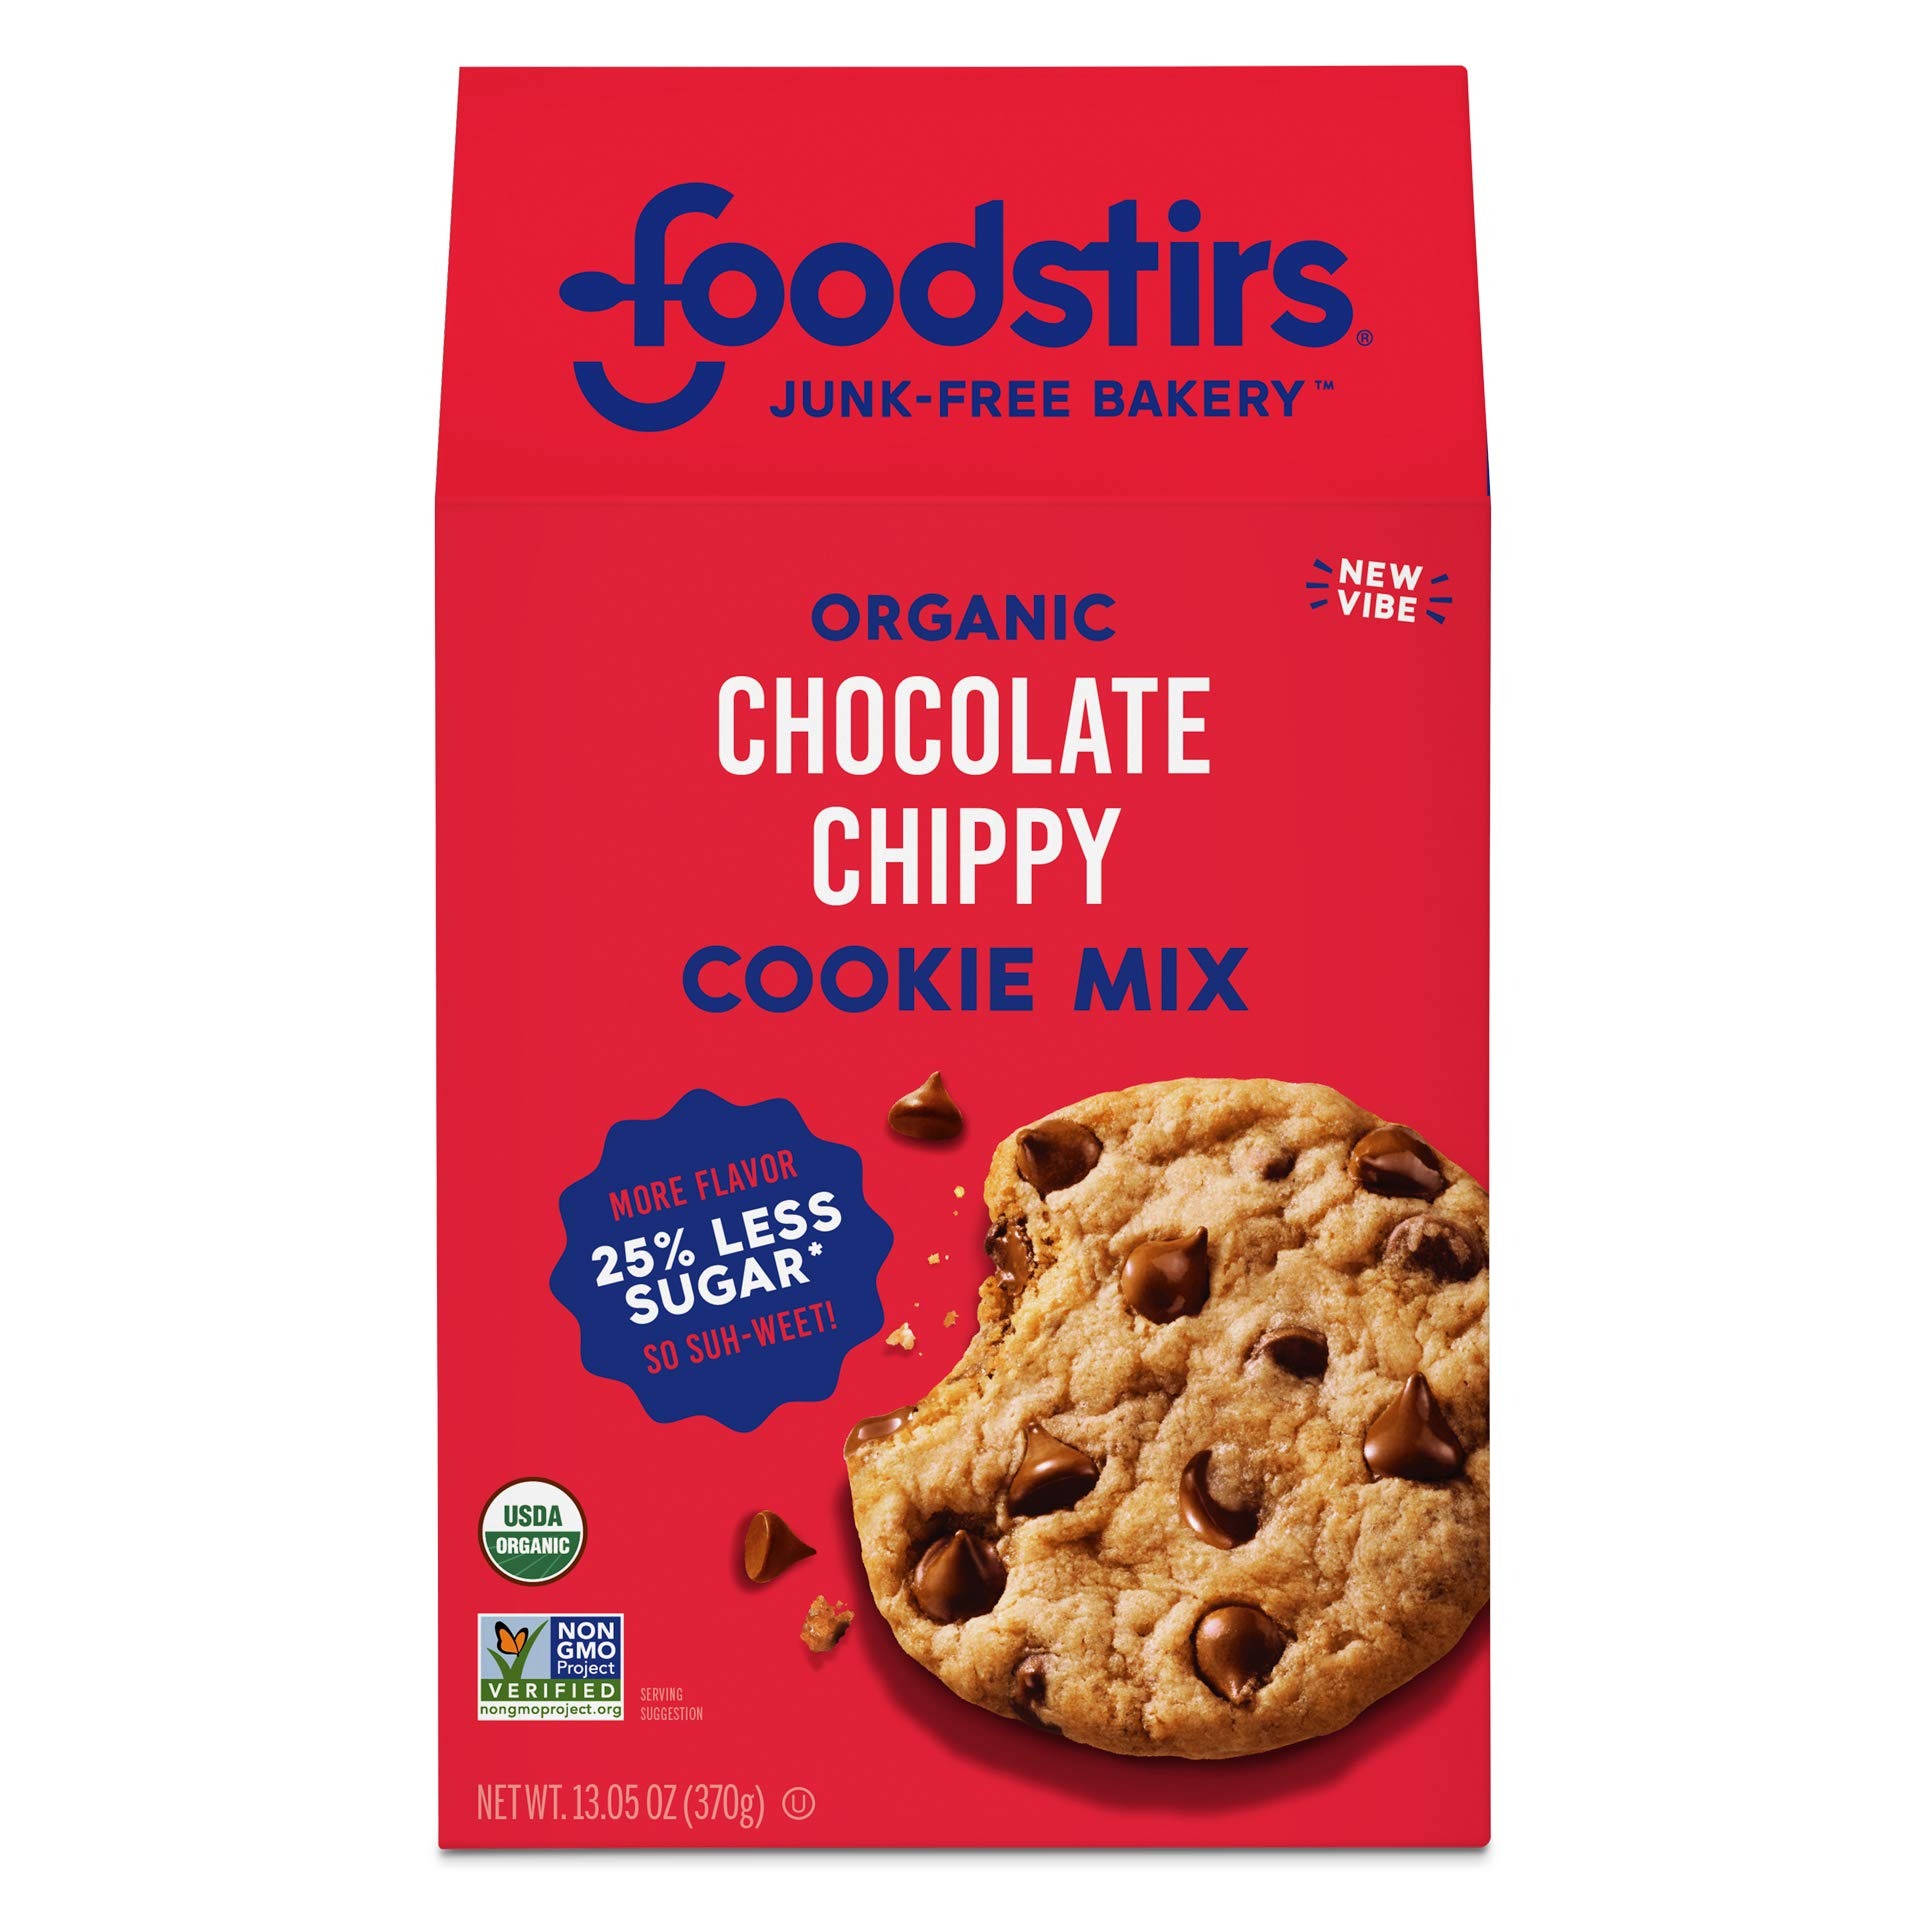
Item Name: Foodstirs Junk-Free Bakery Organic Chocolate Chippy Cookie Baking Mix, 13.05 Oz | Non-GMO | Low Sugar
Bullet Point 1: FROM SCRATCH TASTE: Foodstirs JunkFree Chocolate Chippy Cookies are delicious chewy cookies loaded with chocolate chips and made with the best quality premium ingredients for a made from scratch taste
Bullet Point 2: 25 LESS SUGAR: The same great taste you expect with a lot less sugar and totally free of artificial sweeteners
Bullet Point 3: NO BAD STUFF: Foodstirs Junk-Free Baking Mixes are Organic, Non-GMO Project Verified, Kosher, with Ethically Sourced Clean Ingredients.
Bullet Point 4: EASY TO MAKE: Just add eggs and butter to bake. That's it! Makes about 16 Chocolate Chippy Cookies.
Bullet Point 5: VEGAN FRIENDLY: Replace the eggs and dairy for a yummy vegan sweet treat.
Value: 13.05
Unit: Ounce

Price: 4.48